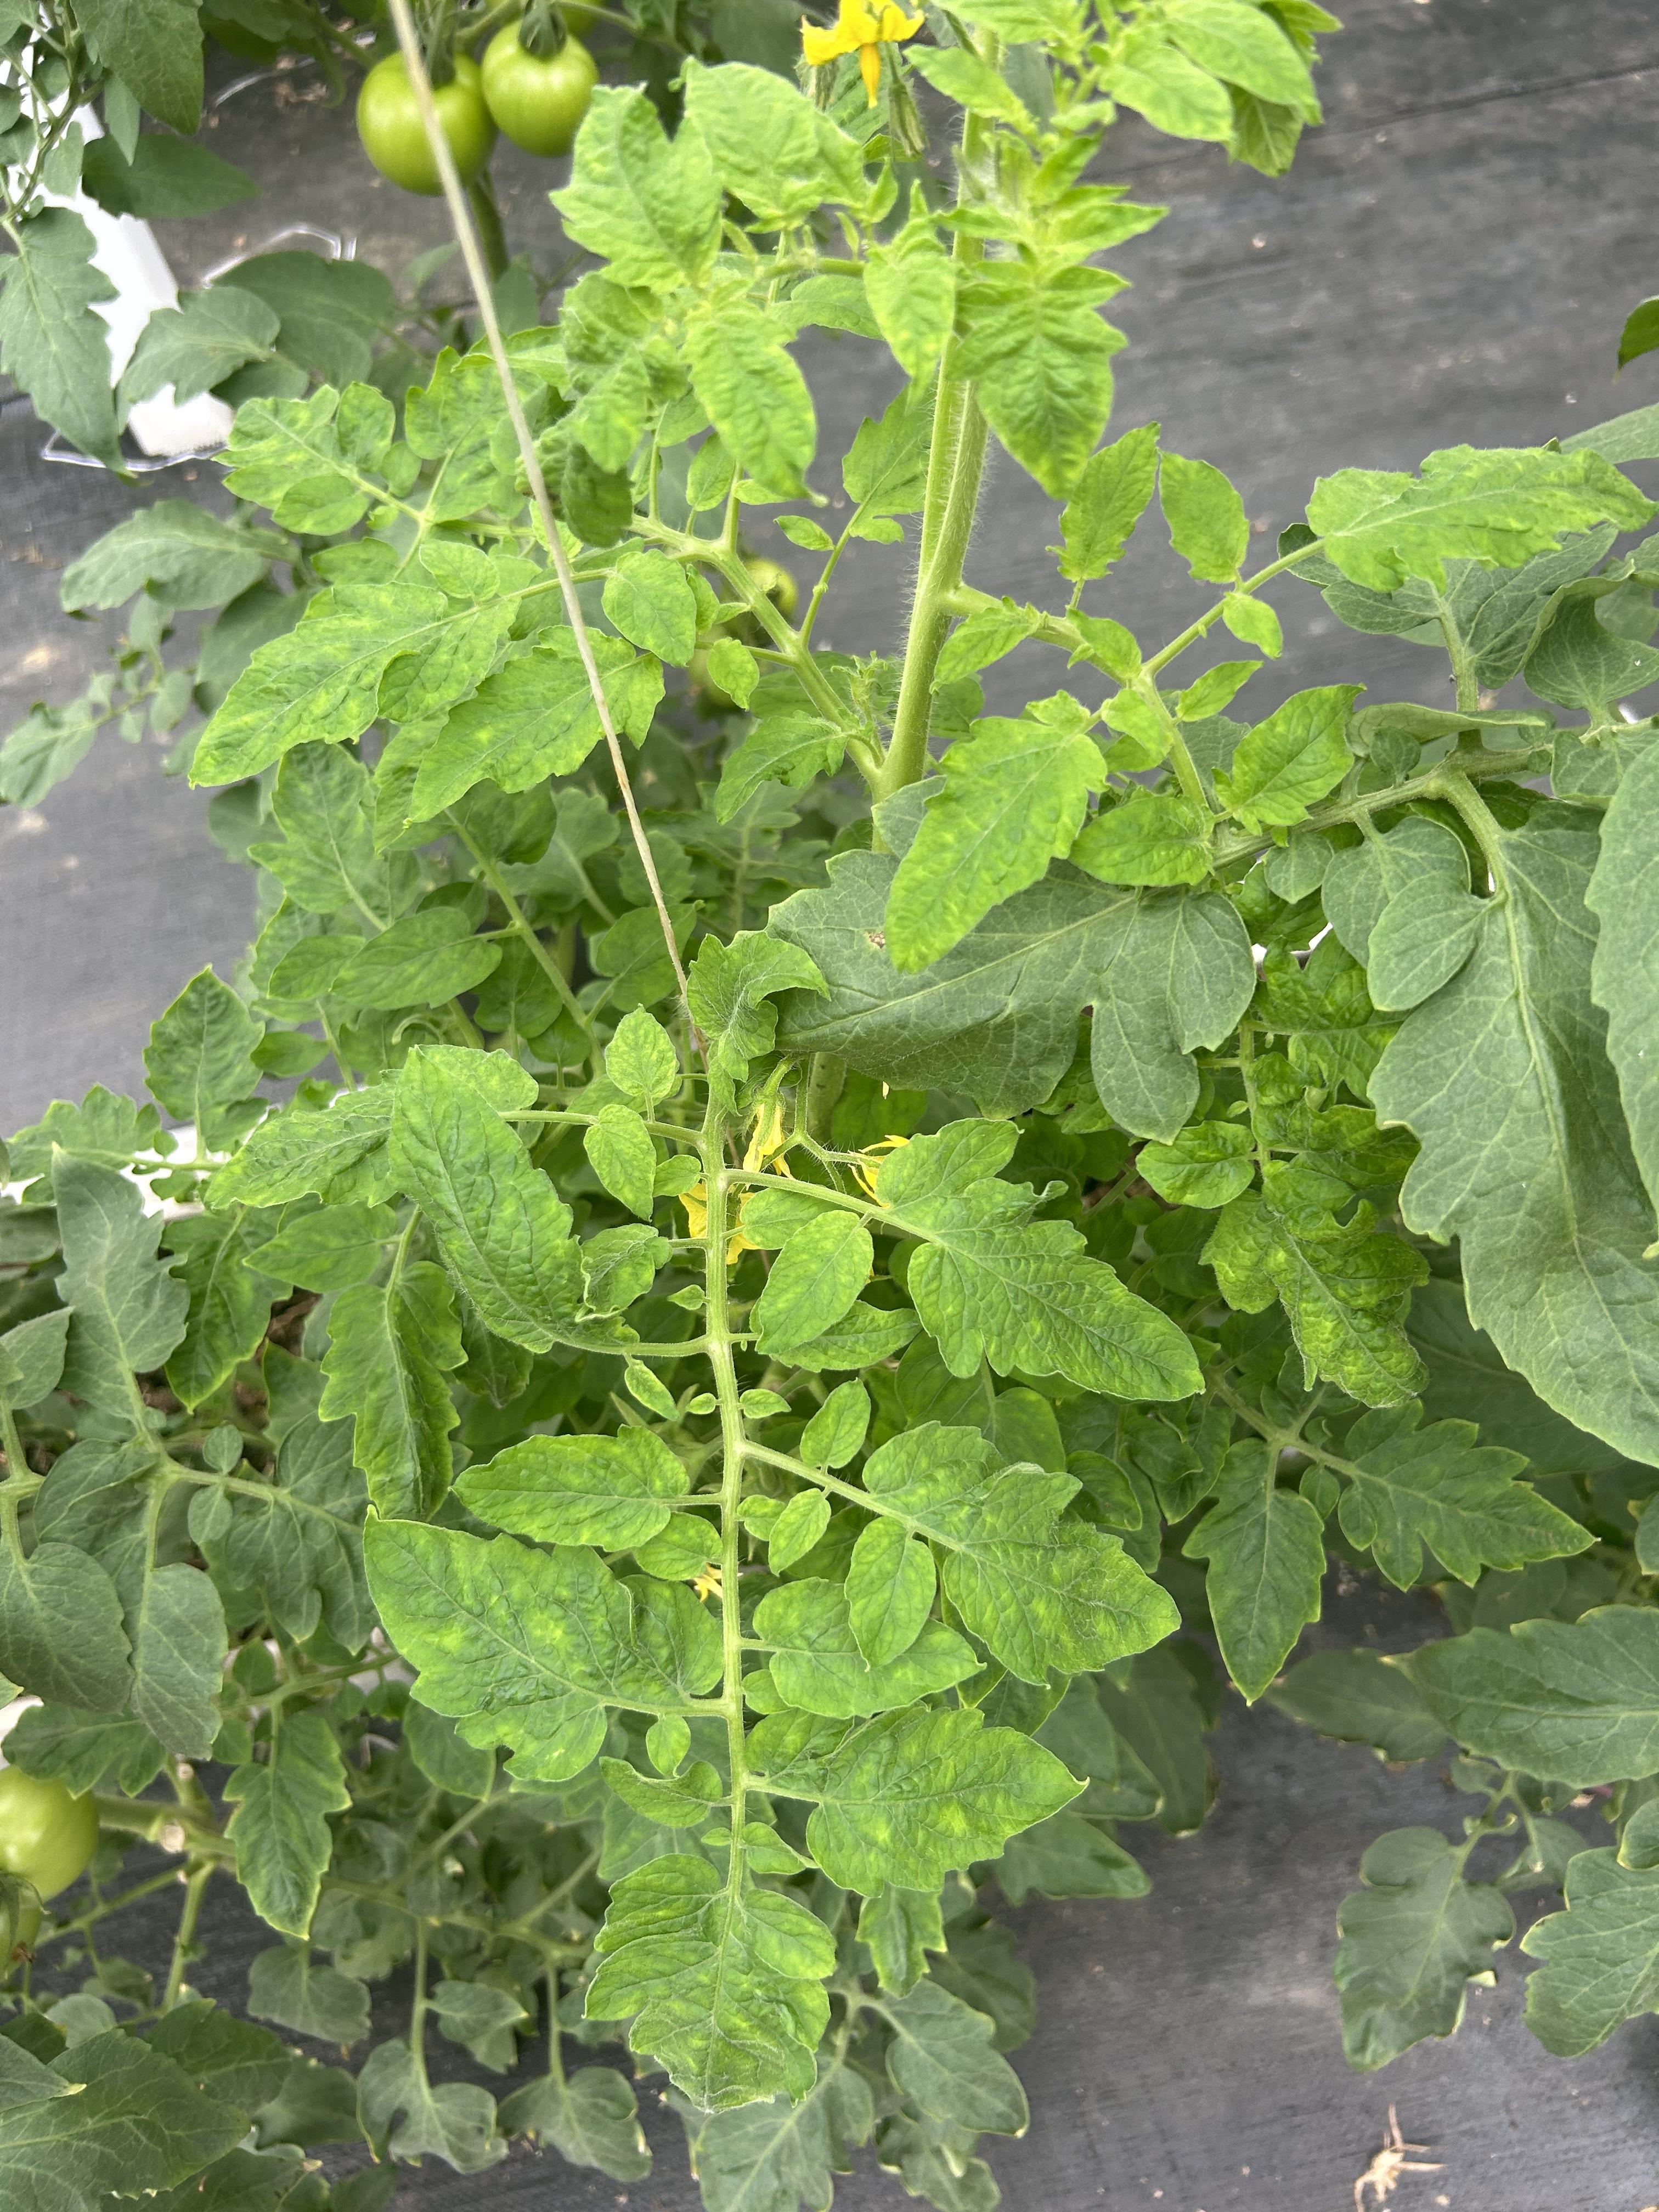
Disease: Viral